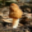
Label: mushroom